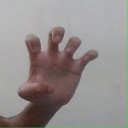
अक्षर: झ